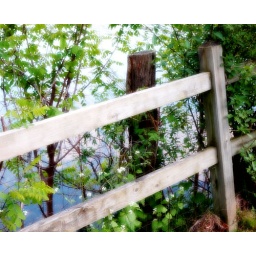
fence by the river - 3